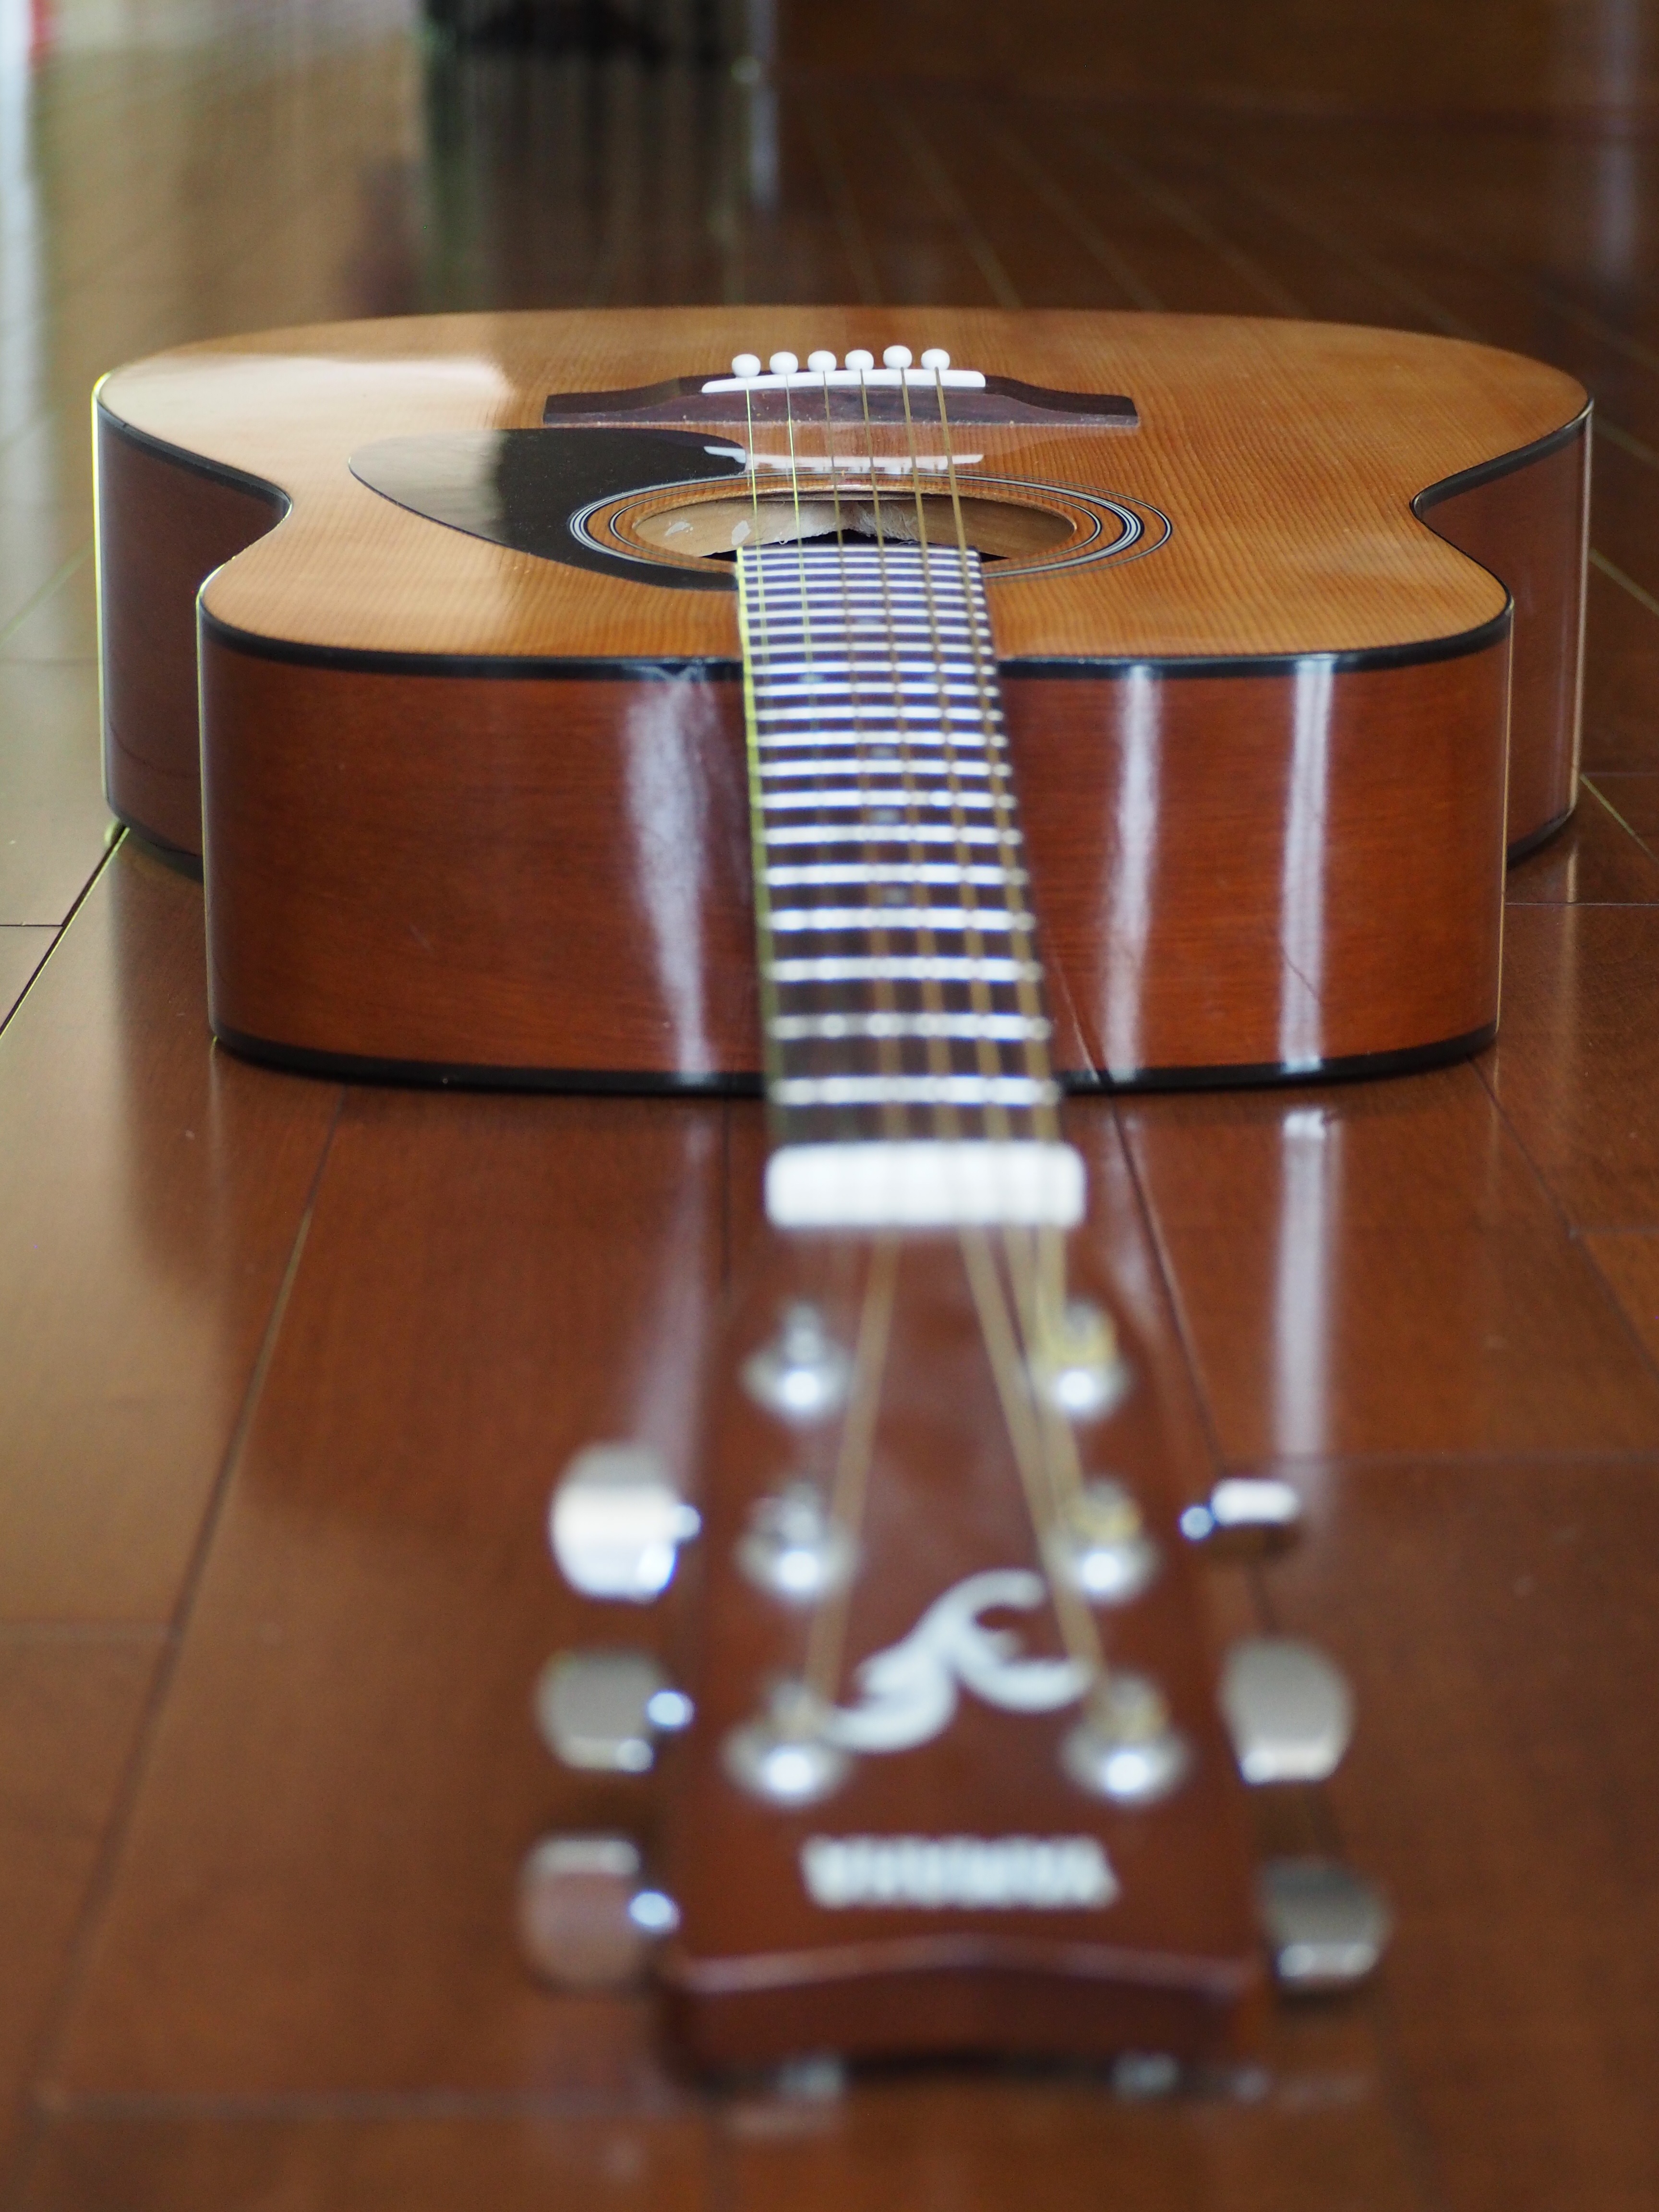
music, wood, guitar, acoustic guitar, instrument, furniture, acoustic, electric guitar, musical instrument, violin, bass guitar, viola, string instrument, bowed string instrument, plucked string instruments